John Misaubin

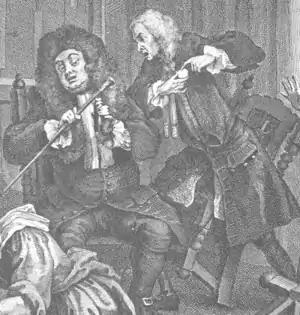
John Misaubin (right) argues with Dr. Richard Rock in William Hogarth's 1732 "A Harlot's Progress" while his patient dies of venereal disease.

John (Jean) Misaubin (1673 – 20 April 1734) was an 18th-century Huguenot French and British physician and "quack."